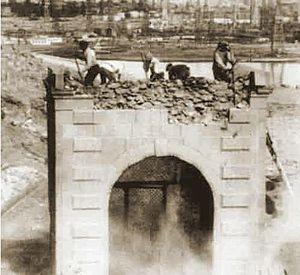
La mosquée Bibi-Heybat - est une mosquée chiite, située à côté de la baie de Bakou, en Azerbaïdjan. La construction existante, construite dans les années 1990, est la récréation de la mosquée éponyme, qui avait été bâtie à la seconde moitié du XIIIᵉ siècle par le Chirvanchakh Abu-l-Fath Farruhzad et complètement détruite par les bolchéviks en 1936, quand sur tout le territoire de l’URSS a été déclarée la lutte contre la religion.